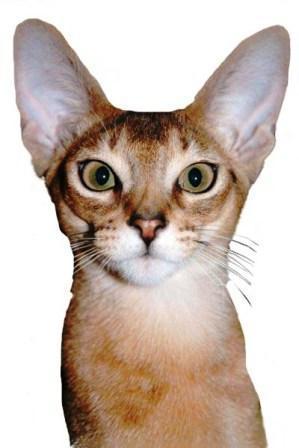
Abyssinian